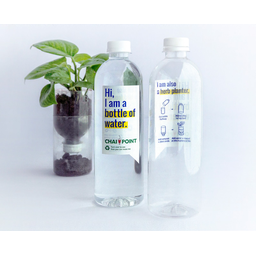
Label: bottles